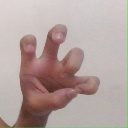
अक्षर: छ